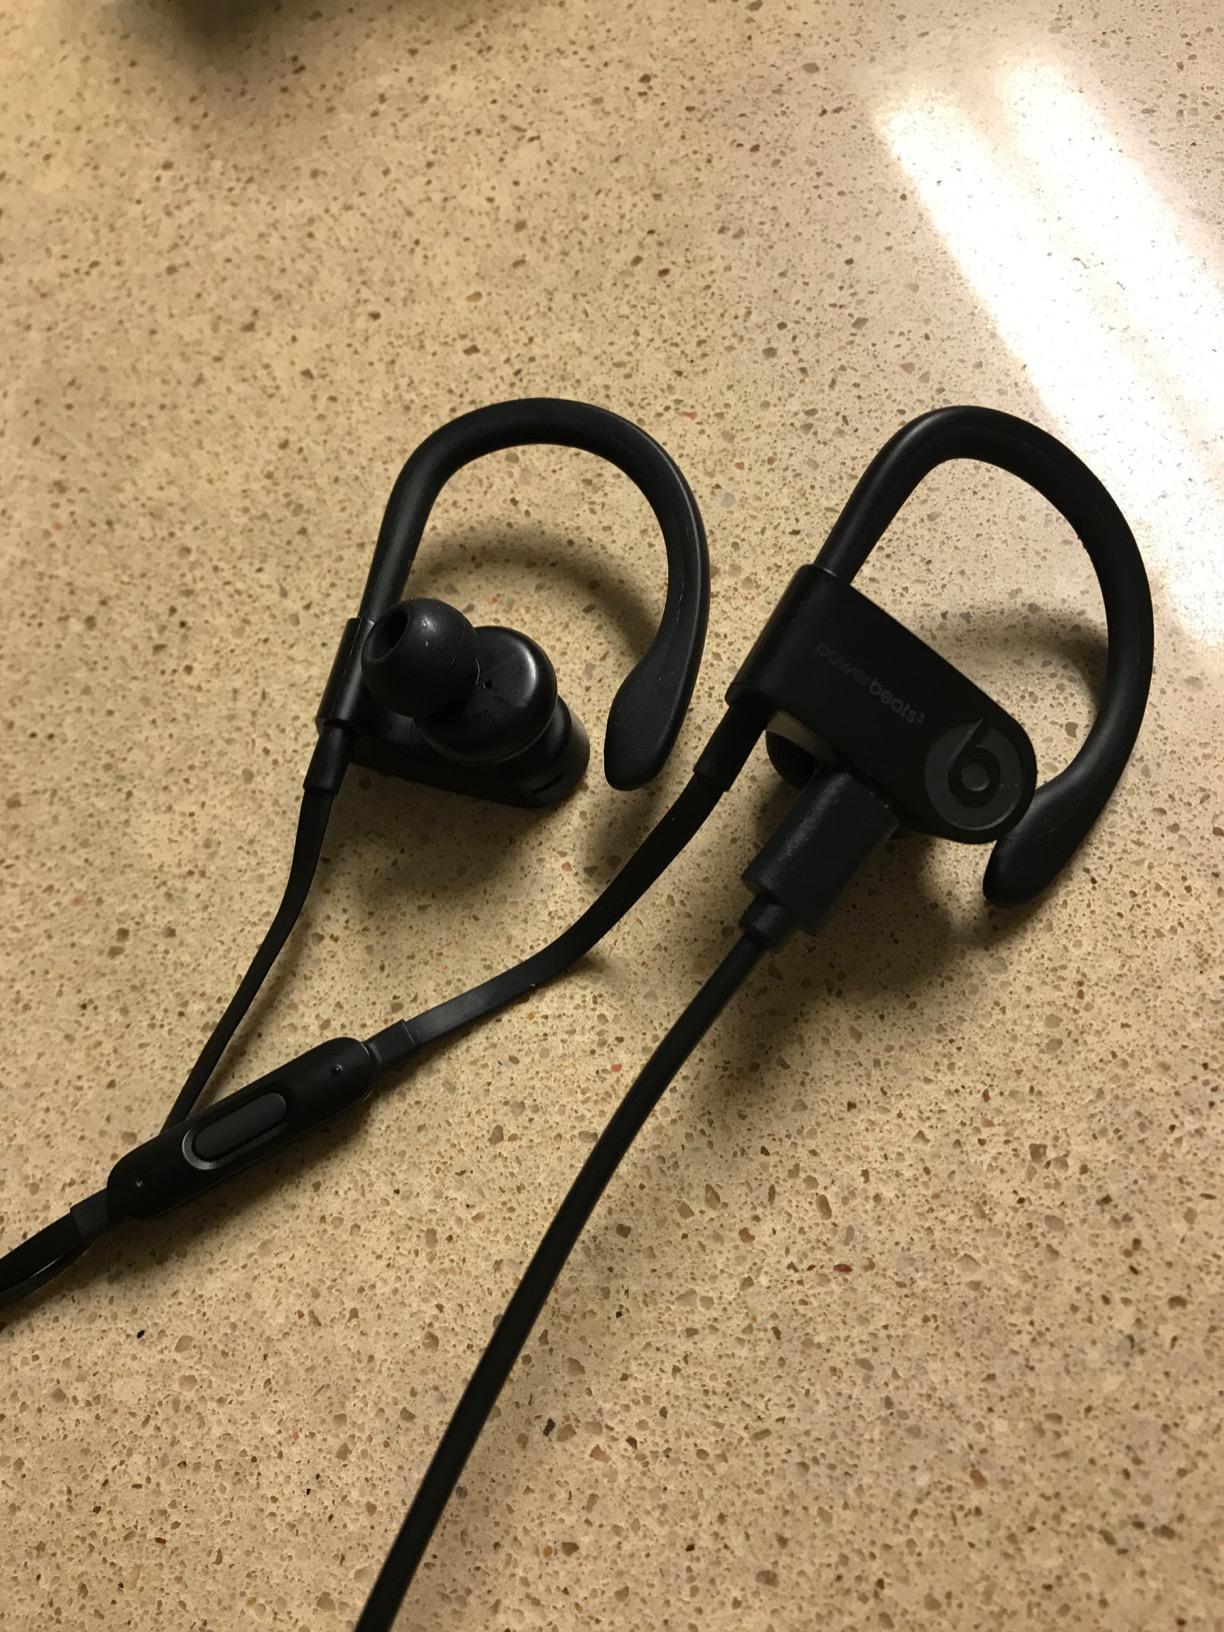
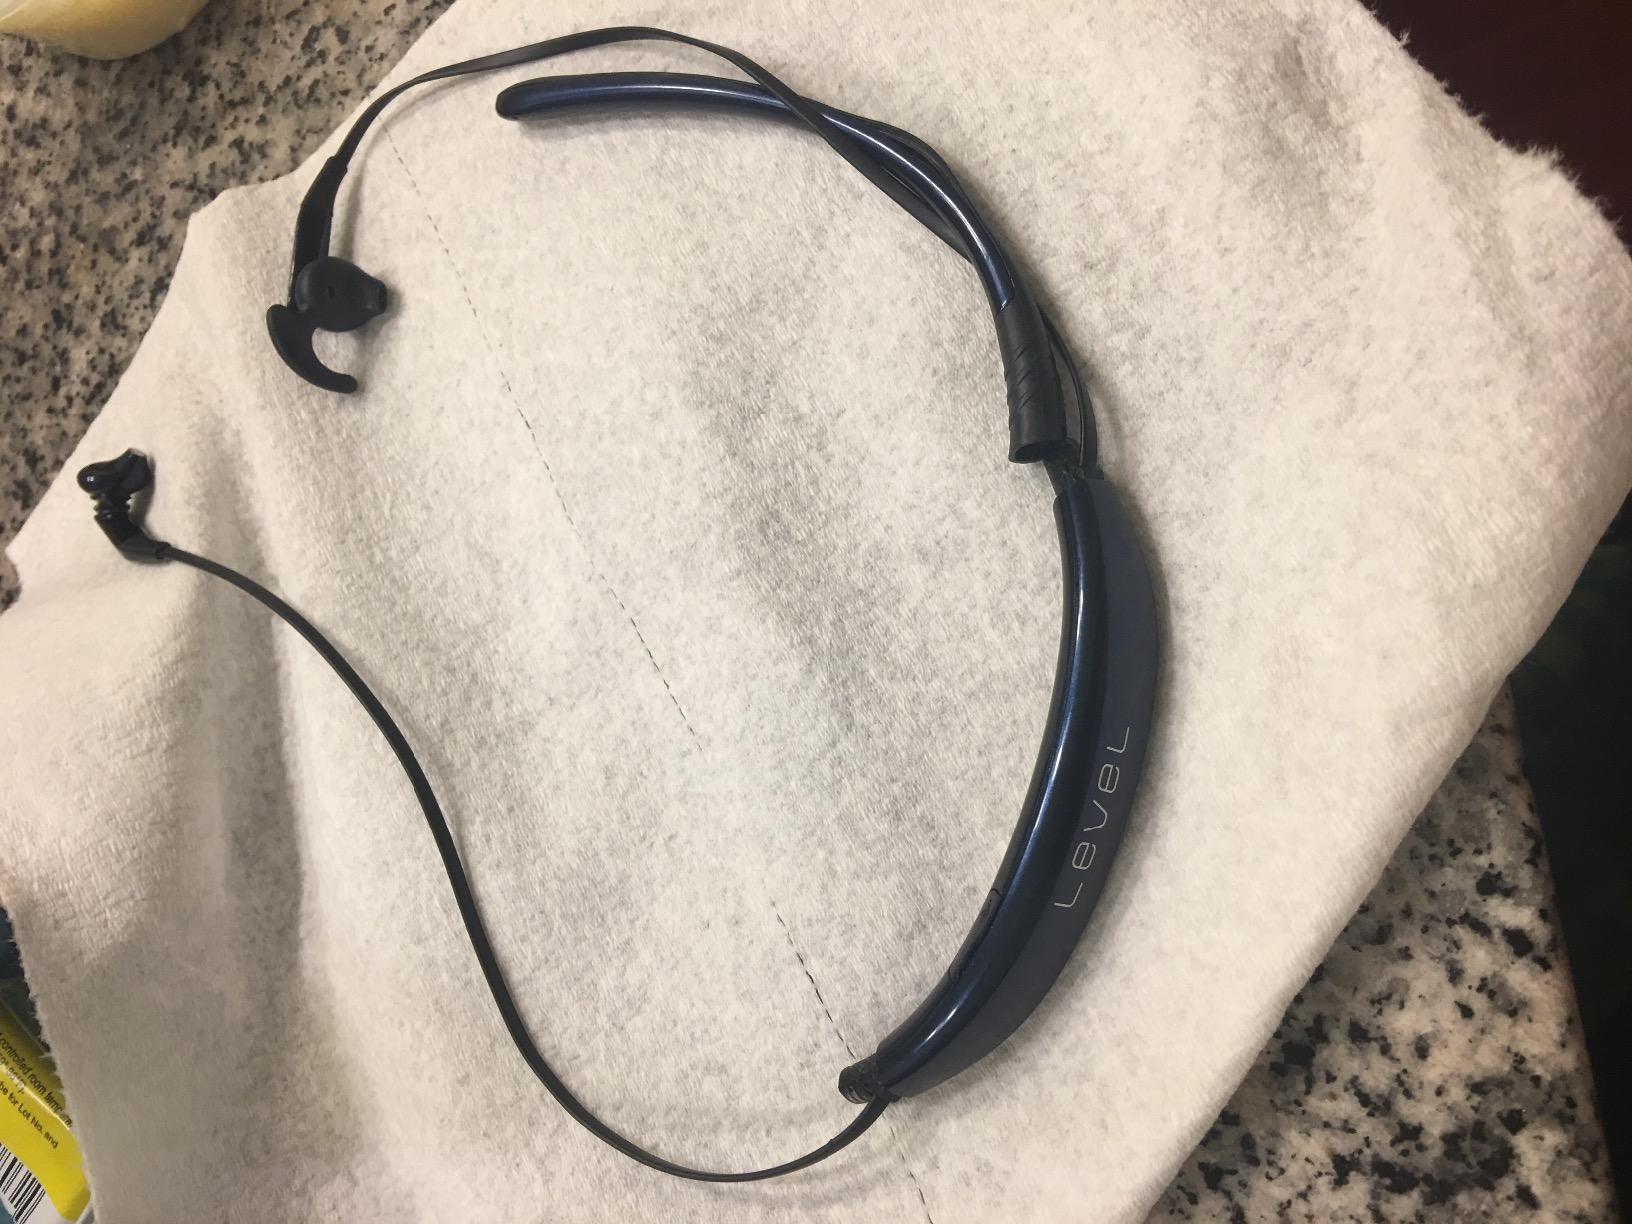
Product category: headphones
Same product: no